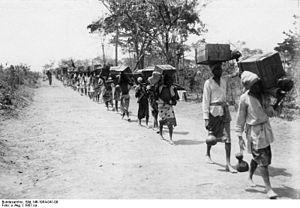
La société de l'Empire allemand ou société de l’Allemagne wilhelmienne est la société, comprenant l'ensemble de l'art, de la culture et des institutions, d'une période de l'Histoire de l'Allemagne correspondant au Deuxième Reich, sous les règnes de Guillaume Iᵉʳ, Frédéric III et enfin Guillaume II, le dernier Kaiser. Cette période historique s'ouvre avec le « Gründerzeit », le temps des fondateurs, et s'achève avec une phase de personnification autocrate du pouvoir par Guillaume II, le « wilhelminisme », qui aboutira finalement à la Première Guerre mondiale et la fin de l'Empire au terme de la défaite militaire allemande face aux forces alliées.
L'empire colonial allemand fut fondé après l'unification de la nation allemande en 1871 et la naissance de l'Empire allemand. Il cessa d'exister après la Première Guerre mondiale.